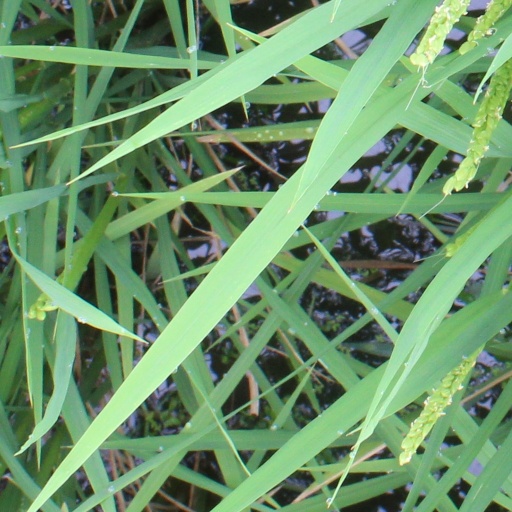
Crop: rice